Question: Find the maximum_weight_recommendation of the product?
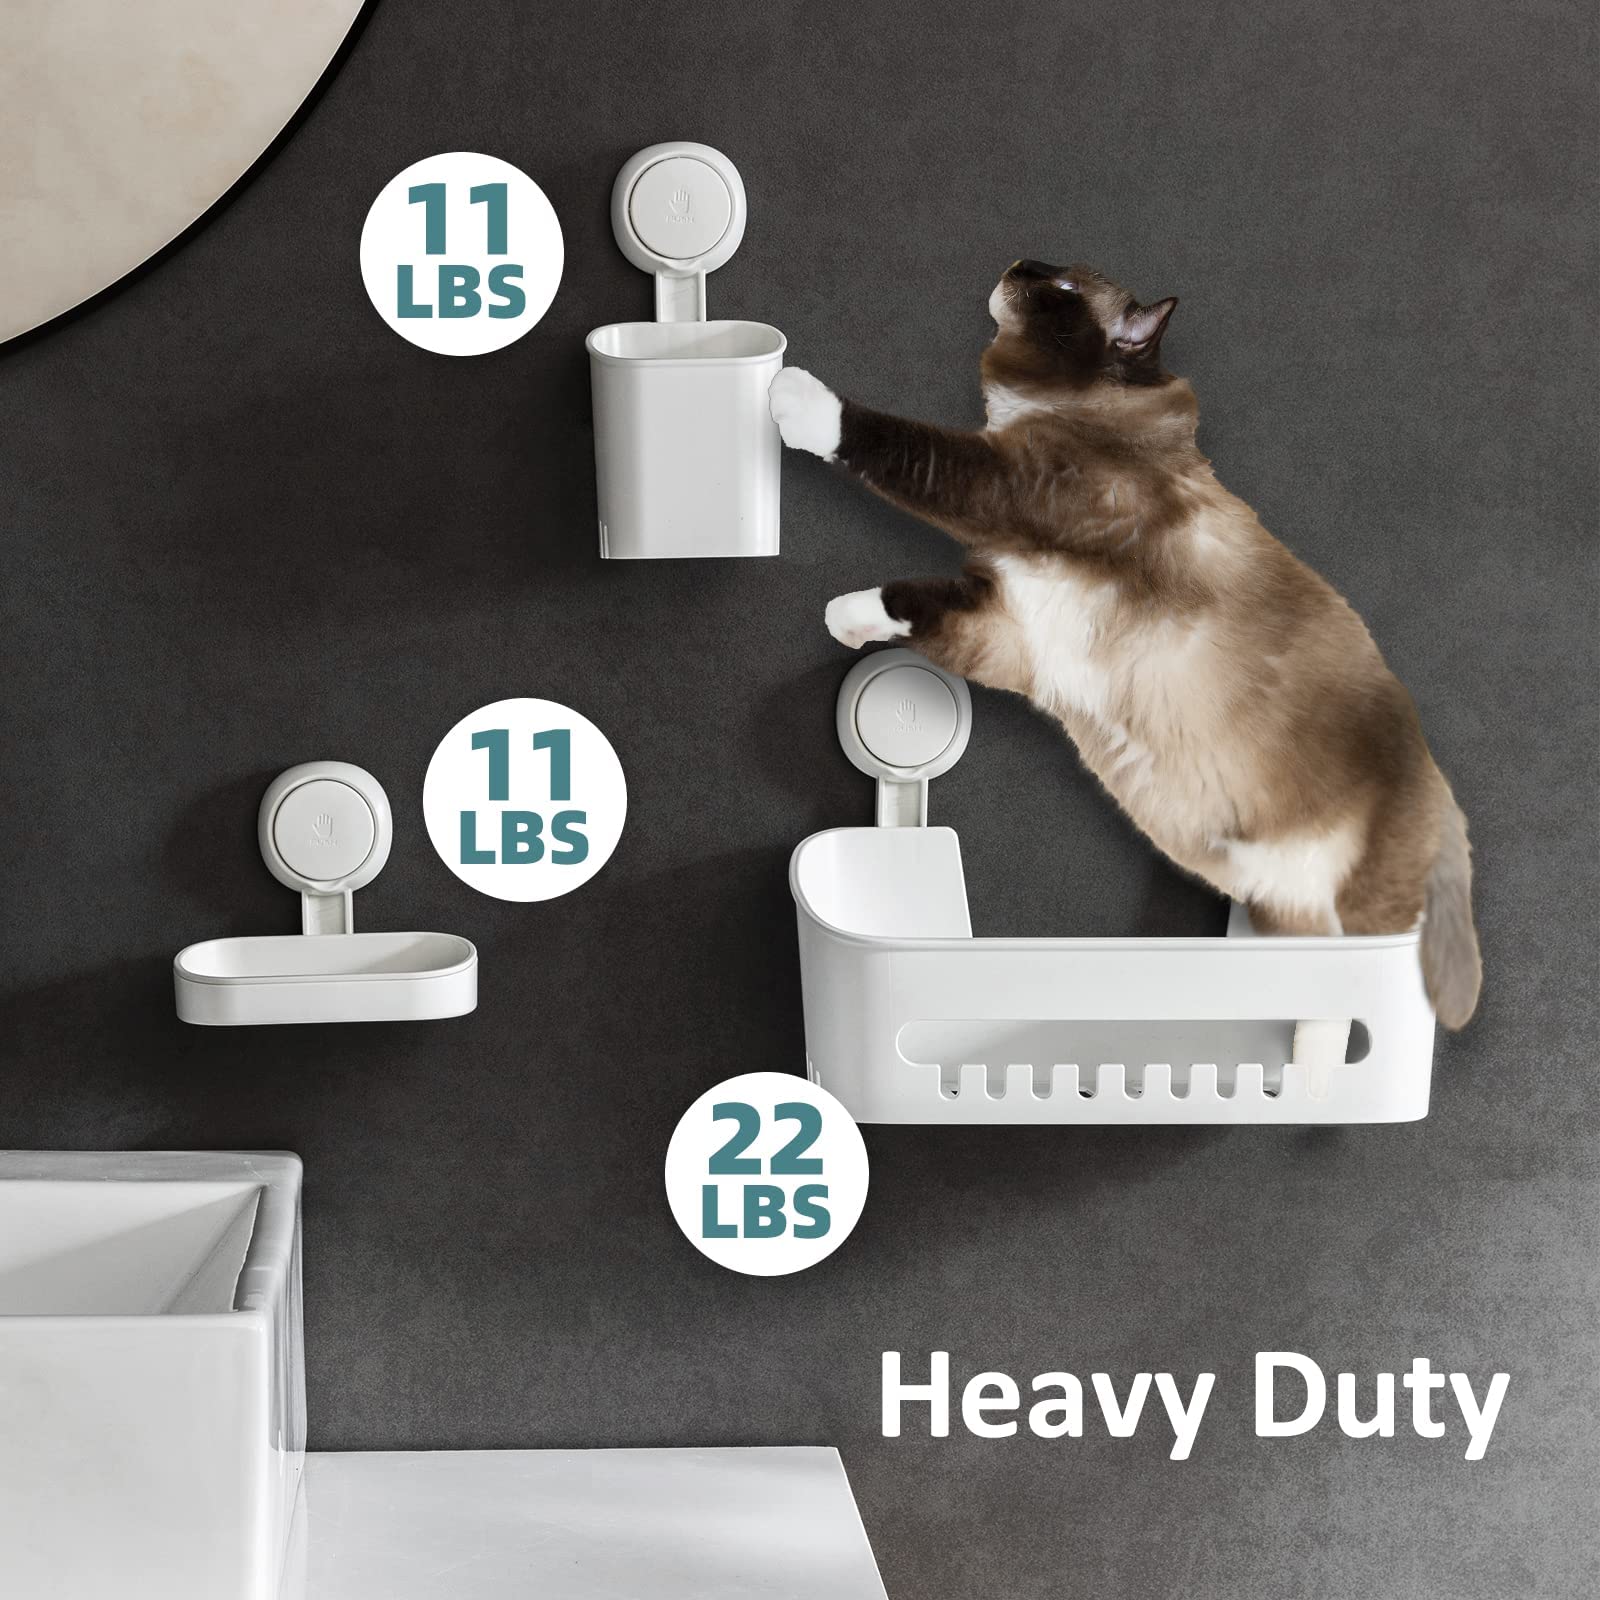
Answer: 22.0 pound